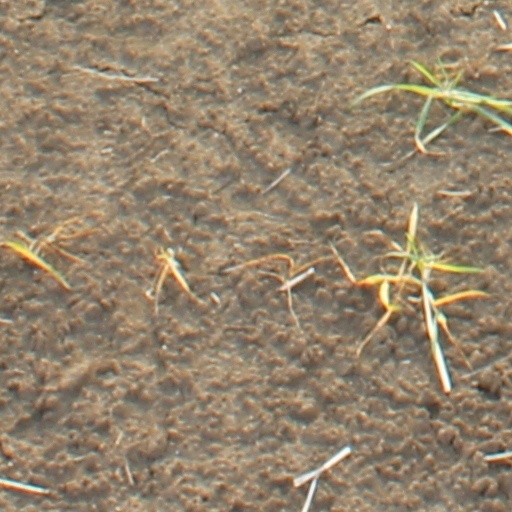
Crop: wheat